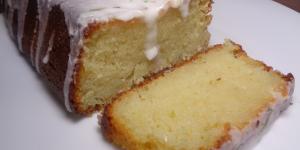
bizcocho de limon sin azucar